Nicolaas Swellengrebel

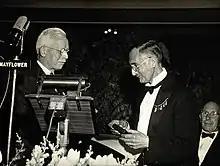
Swellengrebel (right) receiving the Laveran Prize in 1948 from Rolla Dyer

Nicolaas Hendrik Swellengrebel (12 August 1885 – 1 January 1970) was a Dutch epidemiologist, parasitologist, pathologist, and specialist on several human diseases, particularly malaria. He pioneered an ecological approach to the management of the habitat to control vector species that he called as "species sanitation." The N.H. Swellengrebel Laboratory for Tropical Hygiene in Amsterdam is named after him.